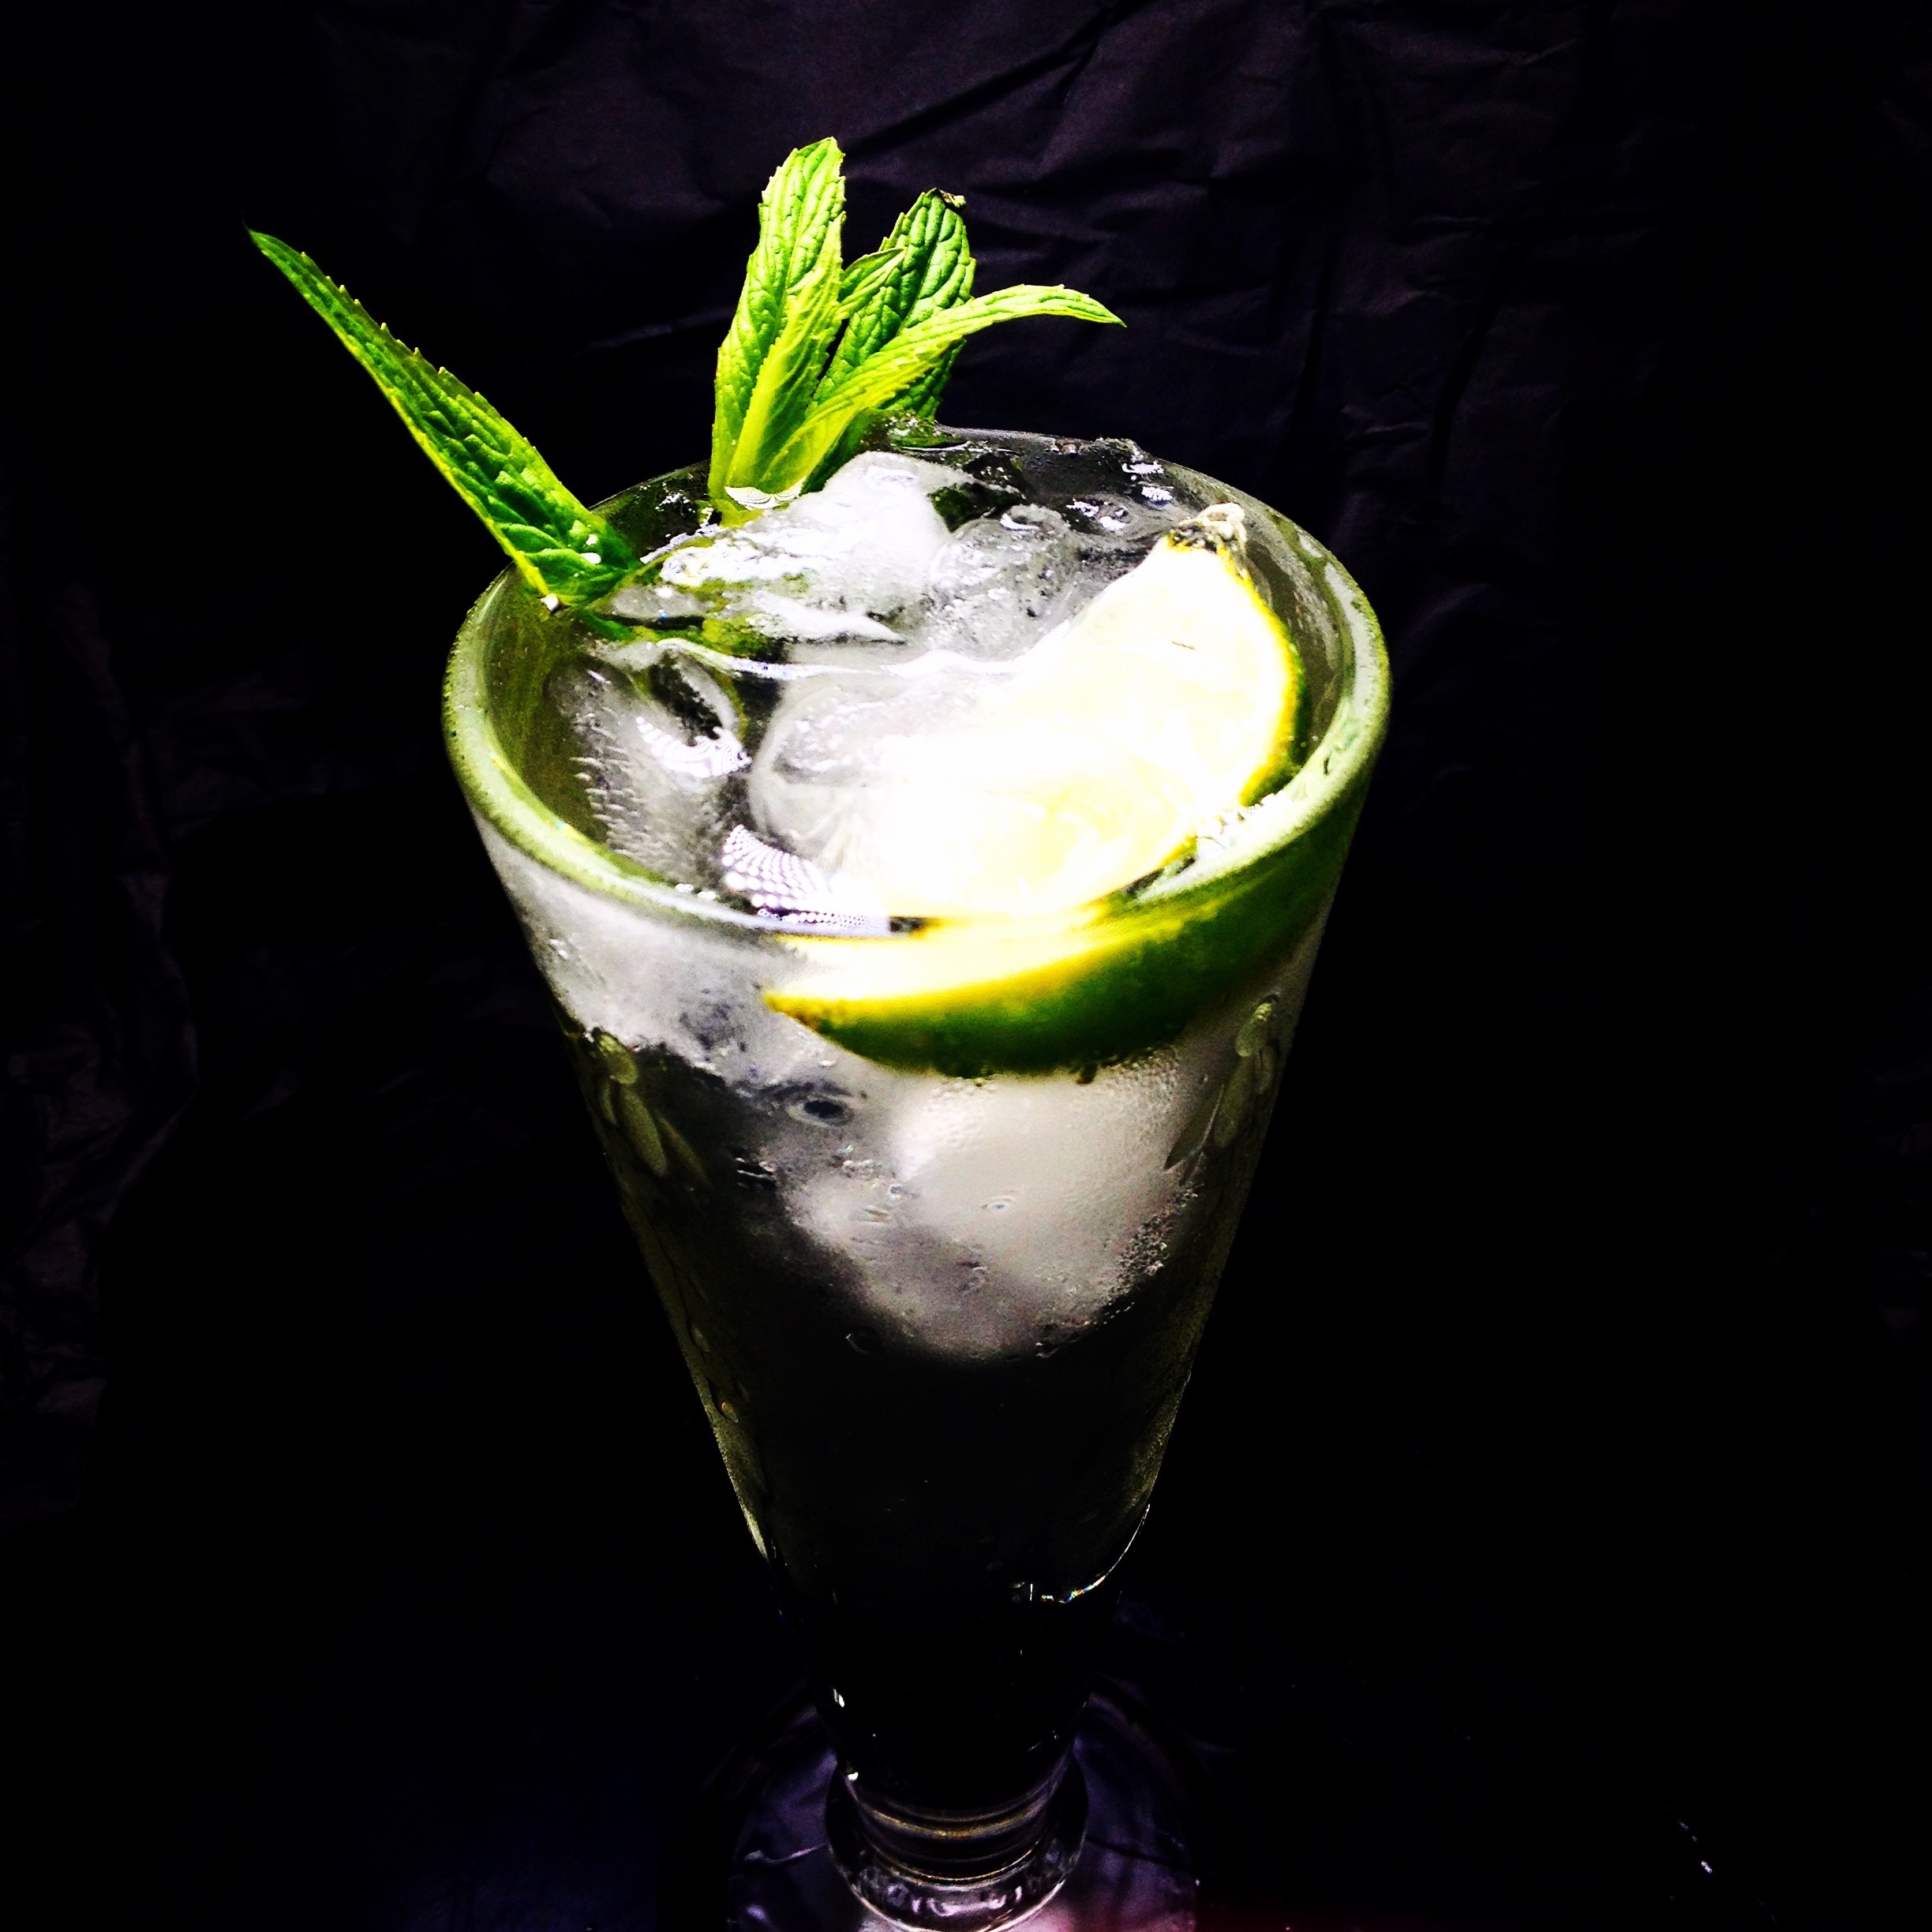
food, produce, drink, cocktail, mojito, liqueur, alcoholic beverage, distilled beverage, non alcoholic beverage, mai tai, cocktail garnish, cuba libre, mint julep, caipiroska, caipirinha